St. Peter's Basilica

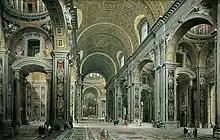
A painting of the interior of the vast building with arcades, and a coffered ceiling

The dome of the Pantheon stands on a circular wall with no entrances or windows except a single door. The whole building is as high as it is wide. Its dome is constructed in a single shell of concrete, made light by the inclusion of a large amount of the volcanic stones tuff and pumice. The inner surface of the dome is deeply coffered which has the effect of creating both vertical and horizontal ribs while lightening the overall load. At the summit is an ocular opening across which provides light to the interior.